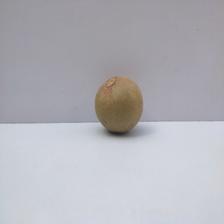
Size: Small